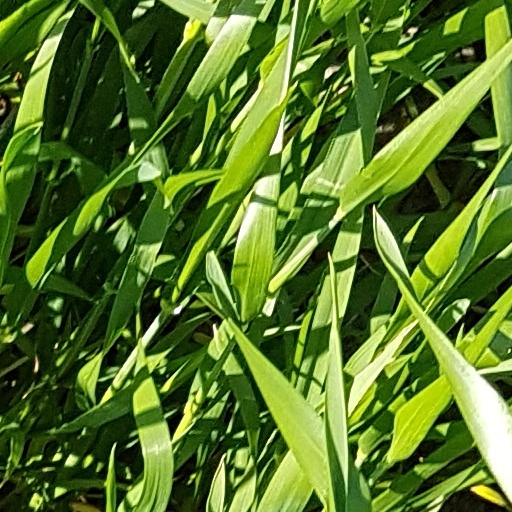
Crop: wheat